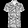
Label: Shirt